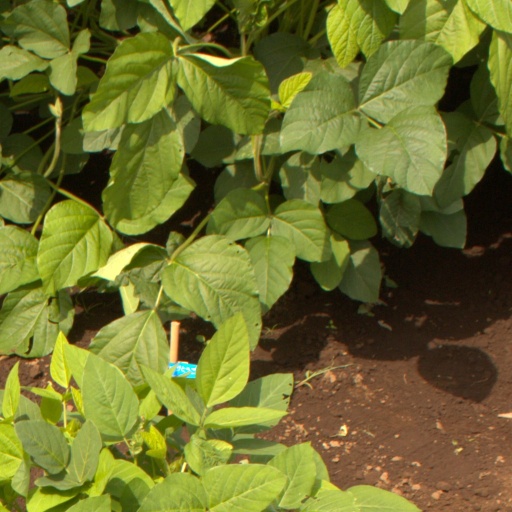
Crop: soybean